Inshore powerboat racing

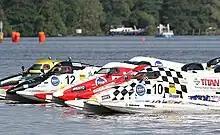
Brodenbach F-4s start

As well as global and continental championships, individual nations have thriving domestic scenes too. In particular the United States, but also many countries in Europe, as well as Australia, New Zealand and South Africa. In recent years, the sport has become very popular in the Persian Gulf region, particularly the United Arab Emirates and also Qatar.